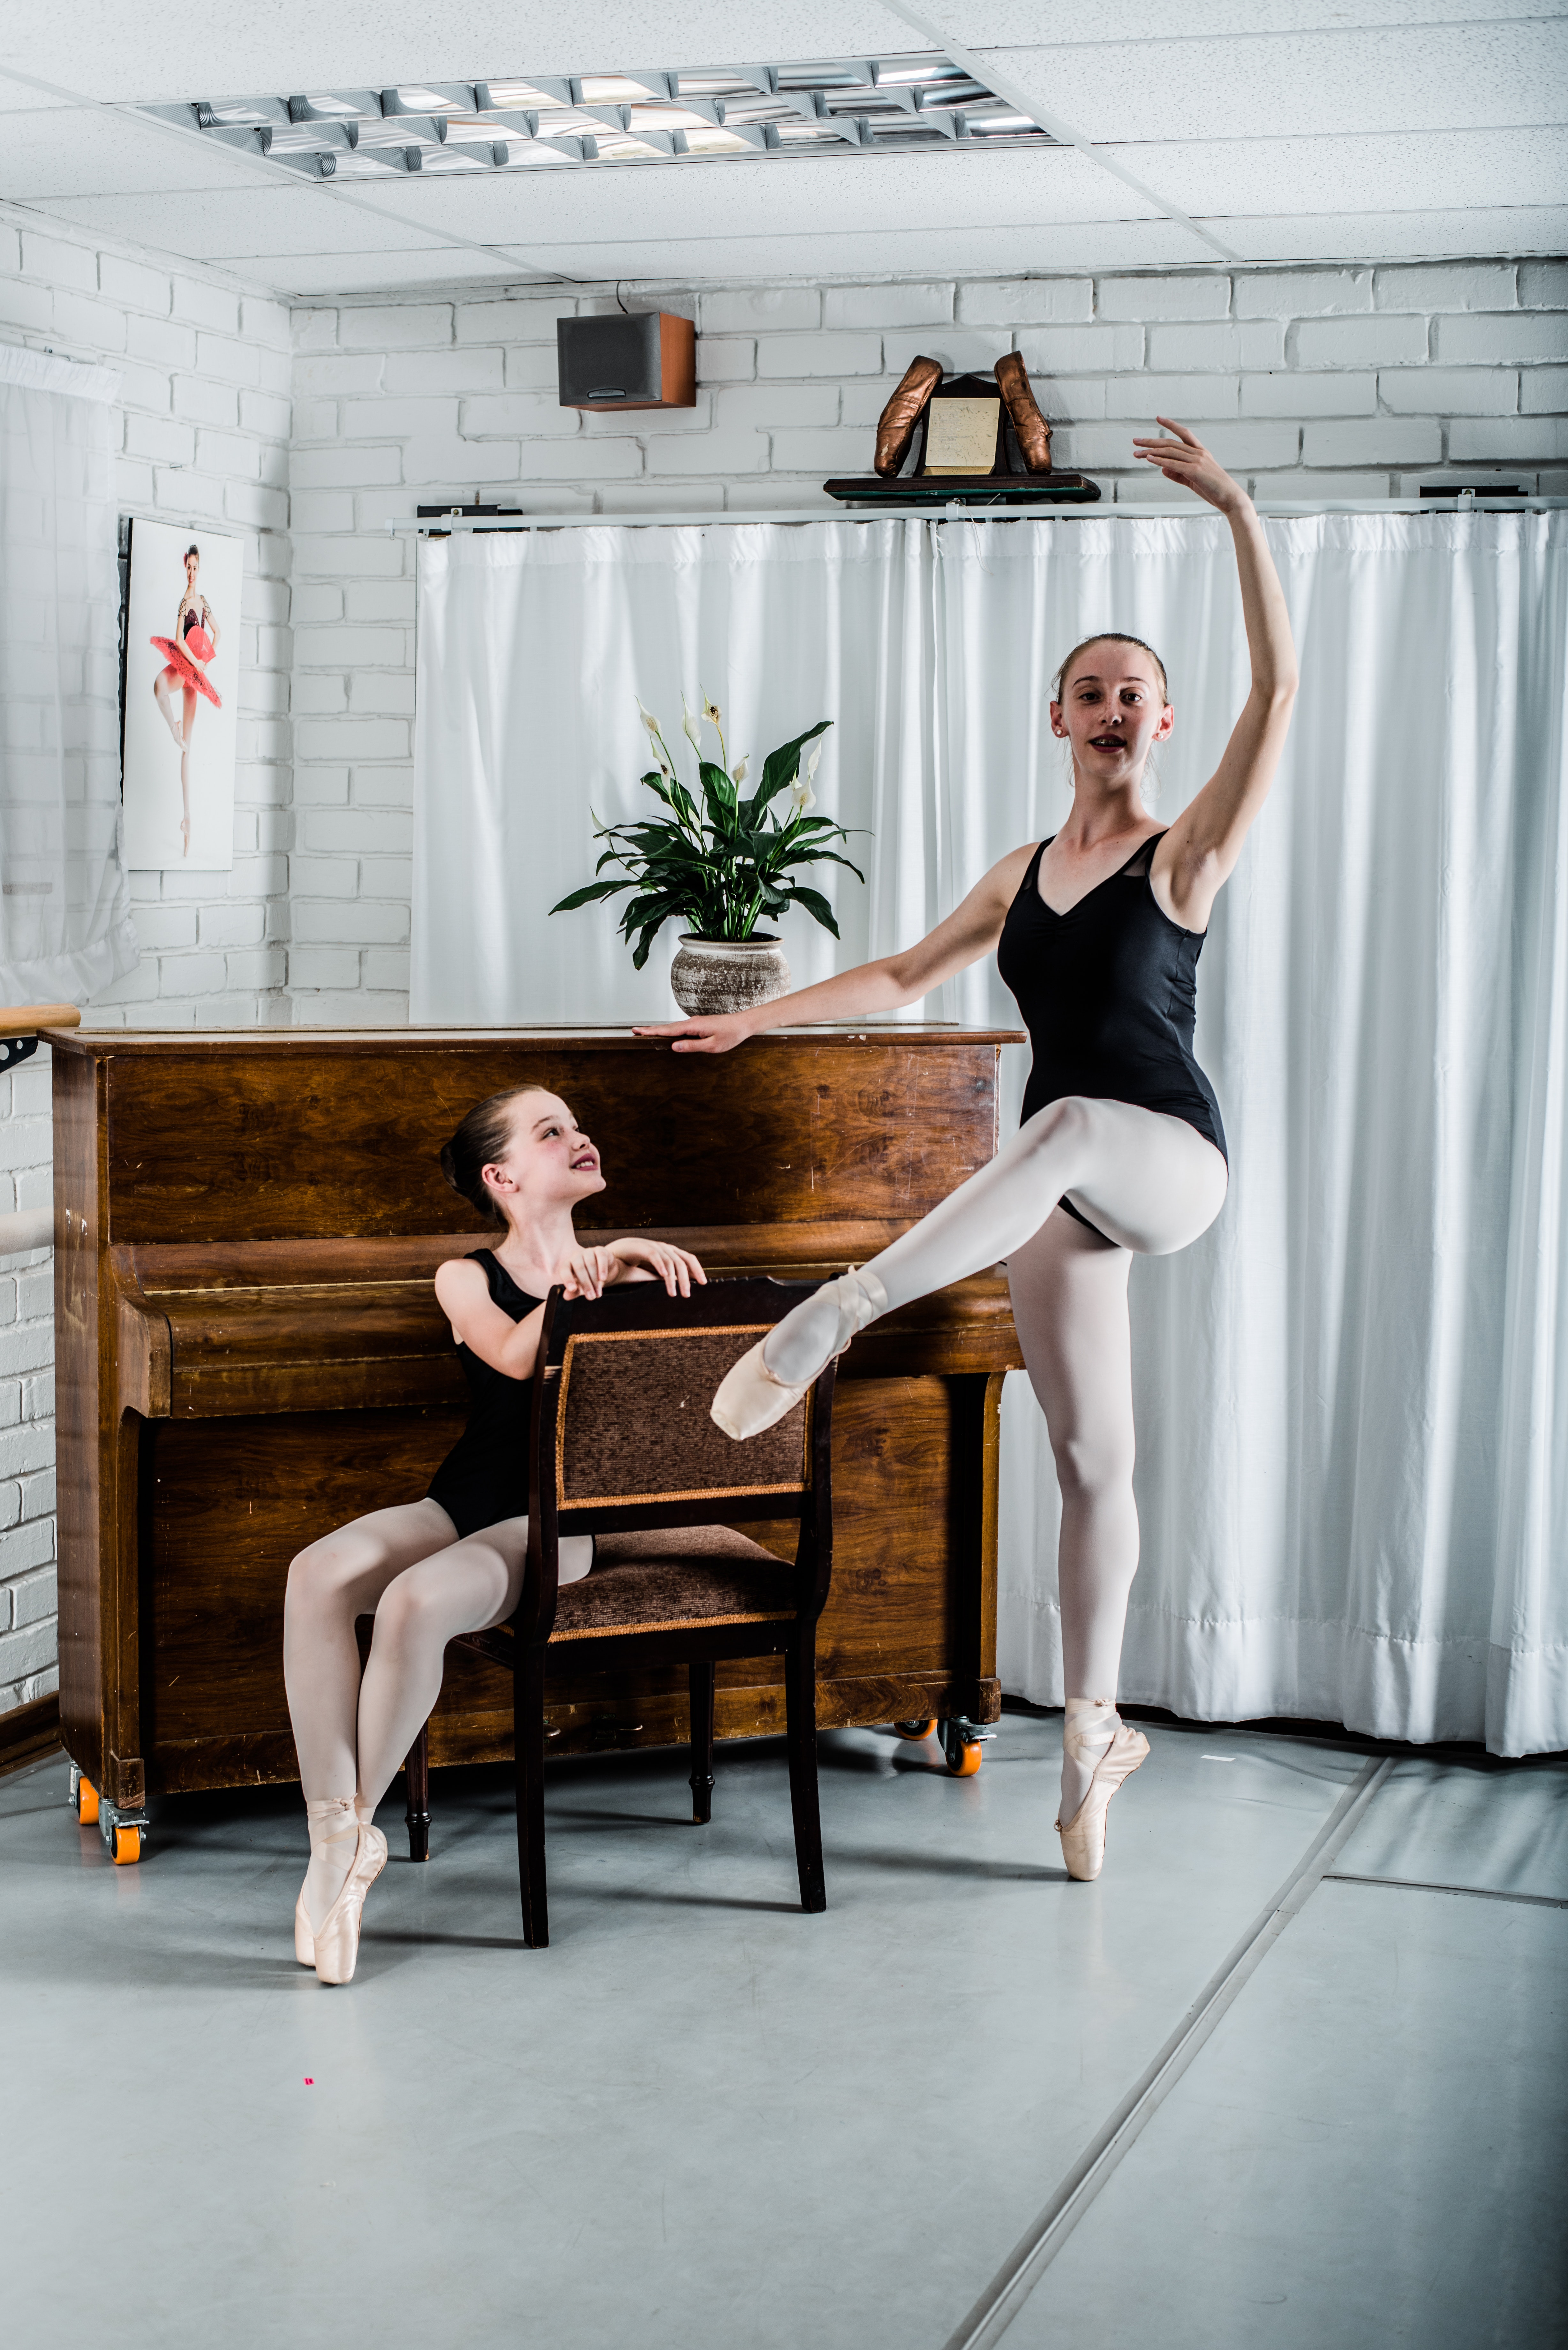
red, dance, shoulder, leg, ballet, ballet dancer, performing arts, footwear, room, joint, performance, event, human body, choreography, shoe, photography, interior design, dress, Pointe shoe, Ballet master, dancer, photo shoot, leotard, floor, modern dance, performance art, furniture